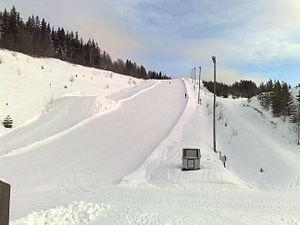
Le stade de ski artistique de Kanthaugen est un site de ski acrobatique situé à Lillehammer, en Norvège. Il a notamment accueilli des épreuves lors des Jeux olympiques d'hiver de 1994.